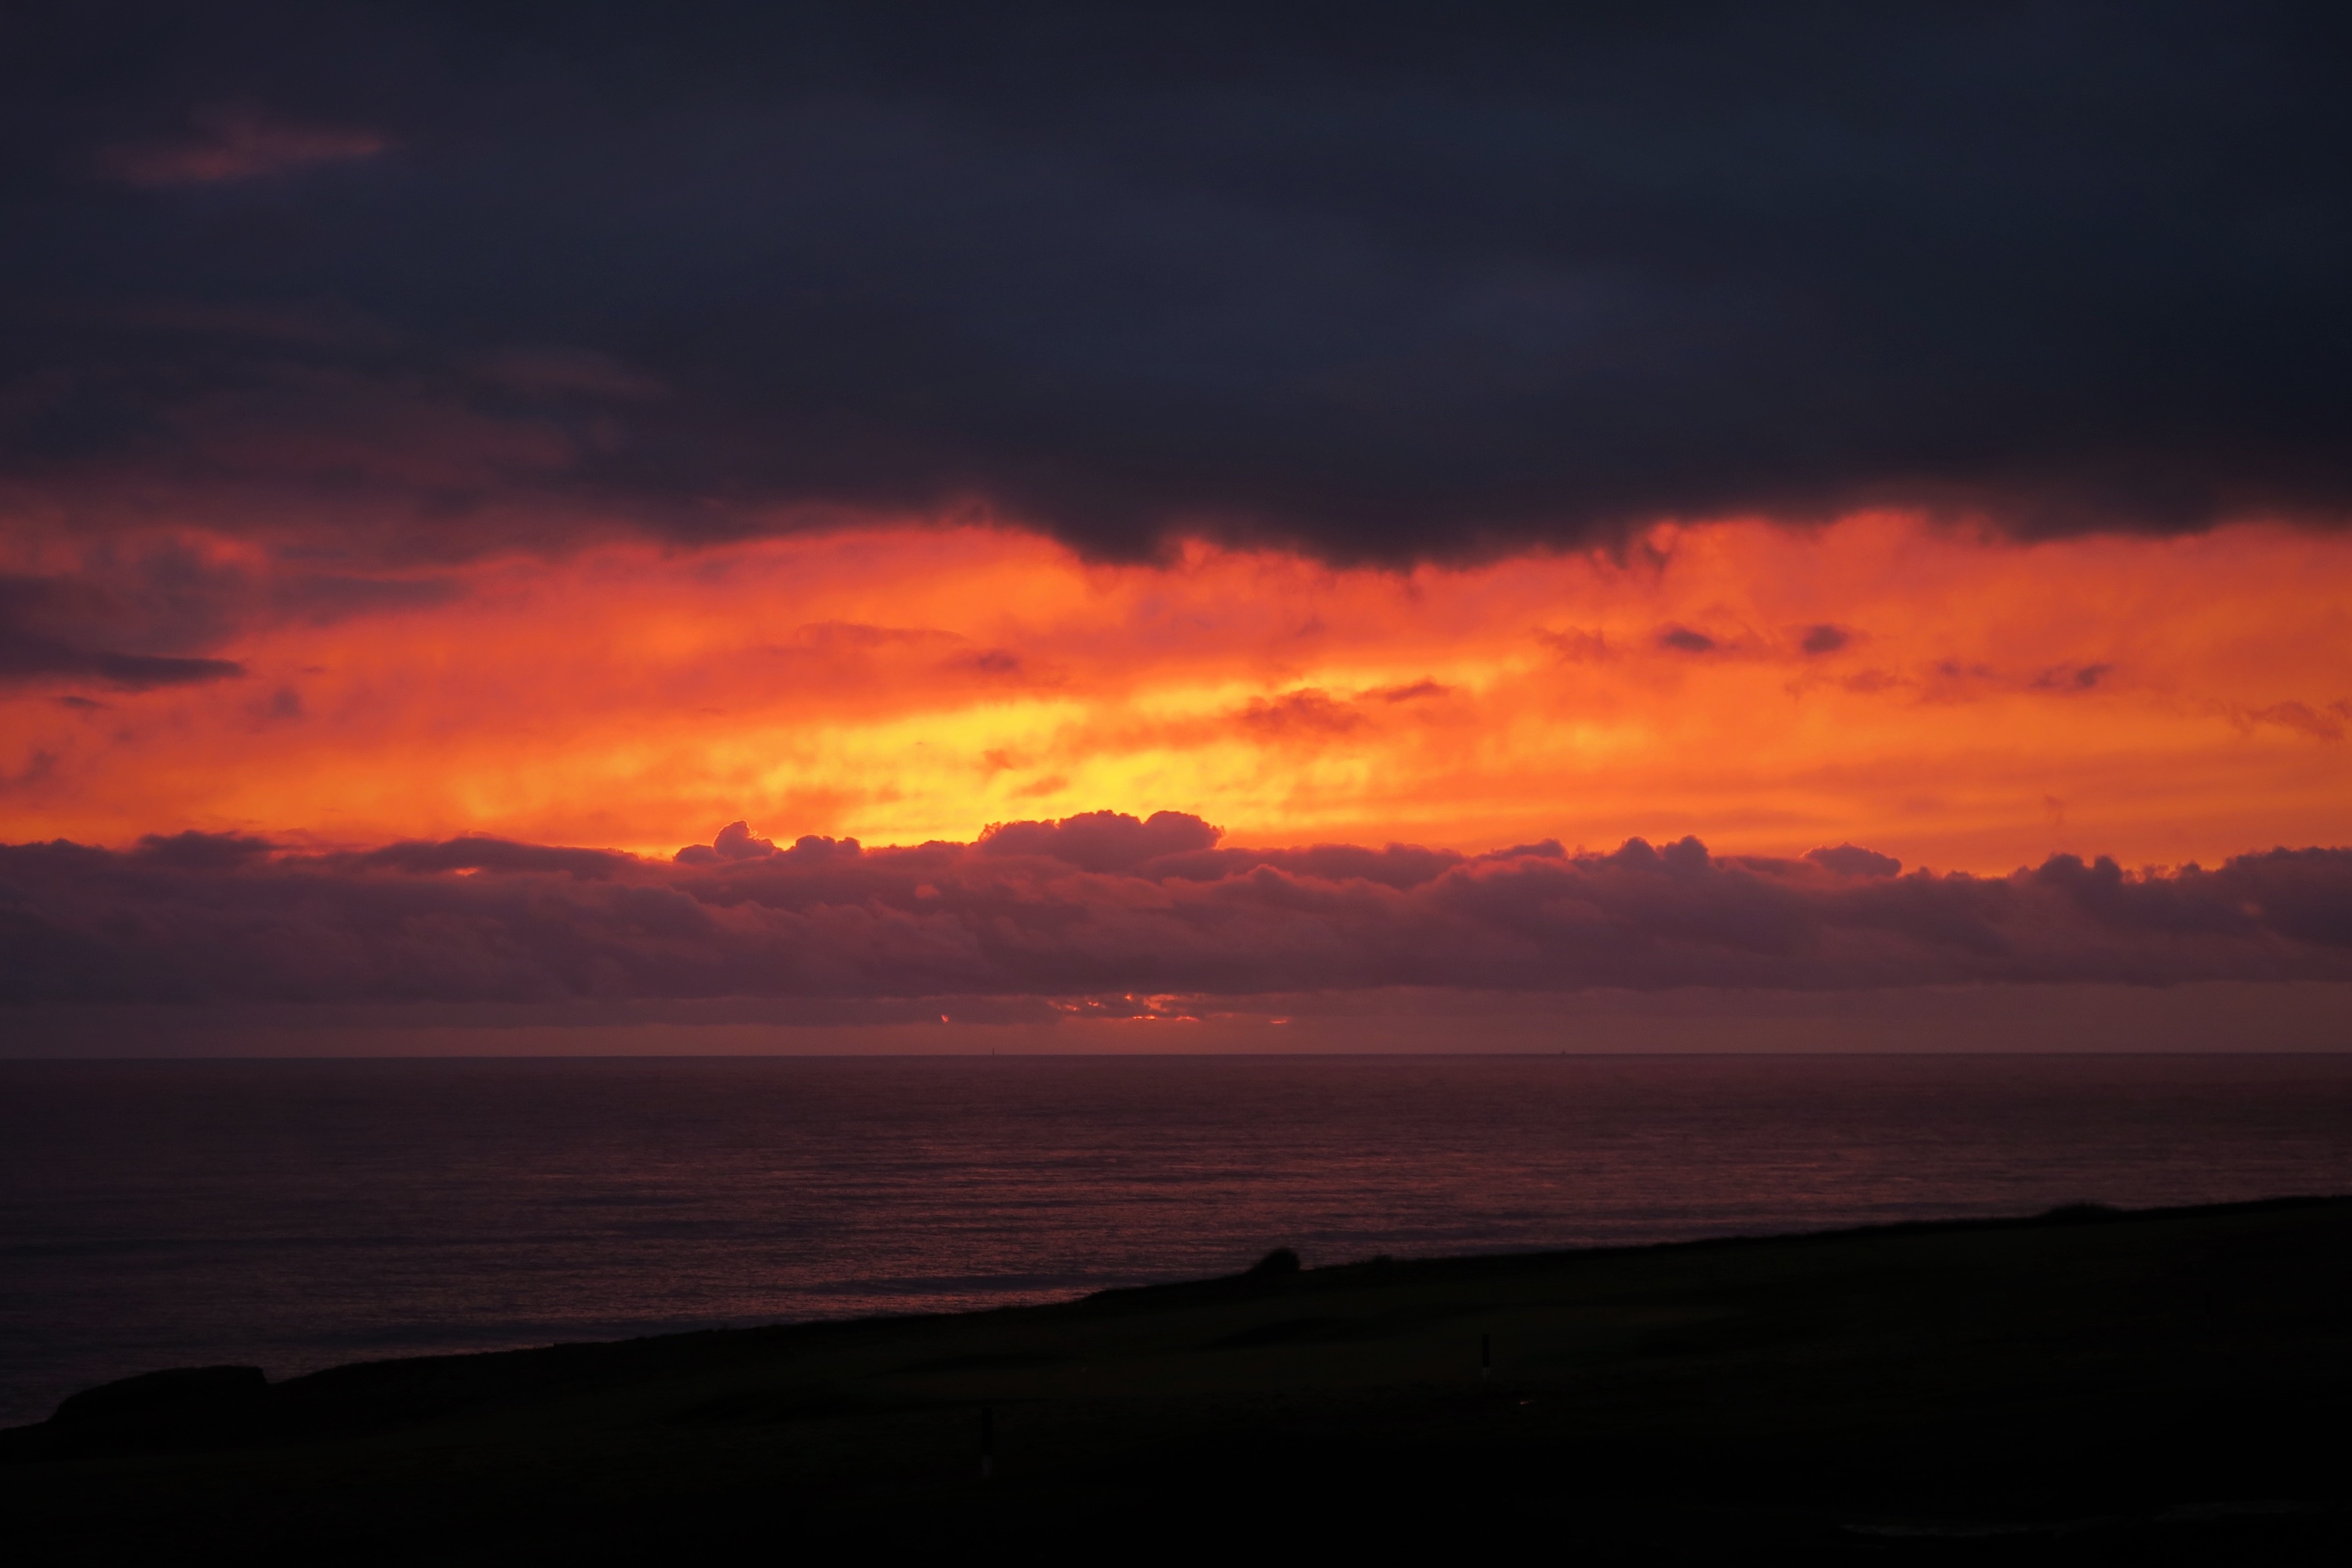
beach, sea, coast, ocean, horizon, cloud, sky, sunrise, sunset, morning, dawn, atmosphere, dusk, evening, afterglow, red sky at morning